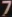
Number: 7